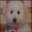
Label: dog